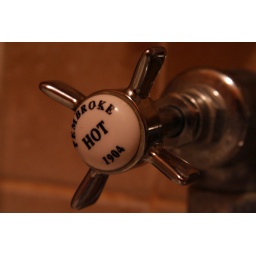
The hot tap on the bath in my house - just about to be used for a pre-bed soak.